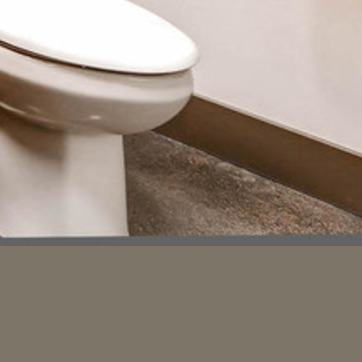
Material: tile